Simon Fraser, 11th Lord Lovat

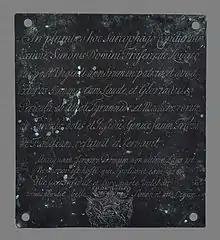
The Coffin Name Plate of Simon Lord Lovat

In his naval history of the Jacobite rising and its aftermath, historian John S. Gibson commented about the capture of Lord Lovat at Loch Morar, "London, which, with the events of the past year, had come to abhor highlanders, could scarcely have been more elated had Charles Edward himself been caught. A small mythology was quick to grow up about the circumstances of his capture, as in the contemporary print of Fergussone and the soldiers of Guise's bursting in on the aged peer disguised as an old woman."